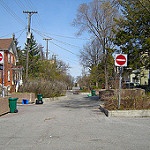
Scene: Outdoor